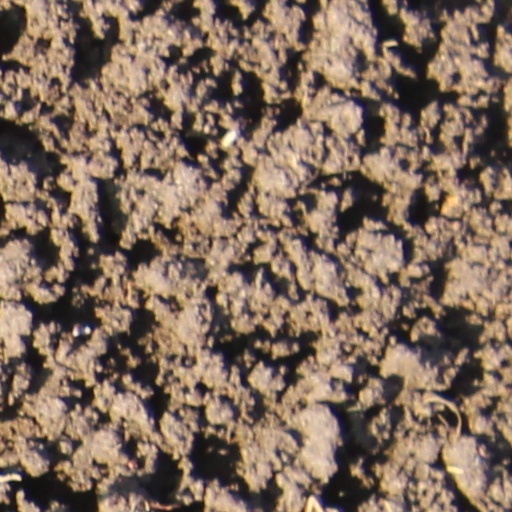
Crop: wheat